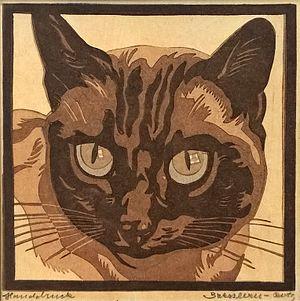
La linogravure est une technique de gravure en taille d'épargne, proche de la gravure sur bois, et se pratique sur un matériau particulier, le linoleum.